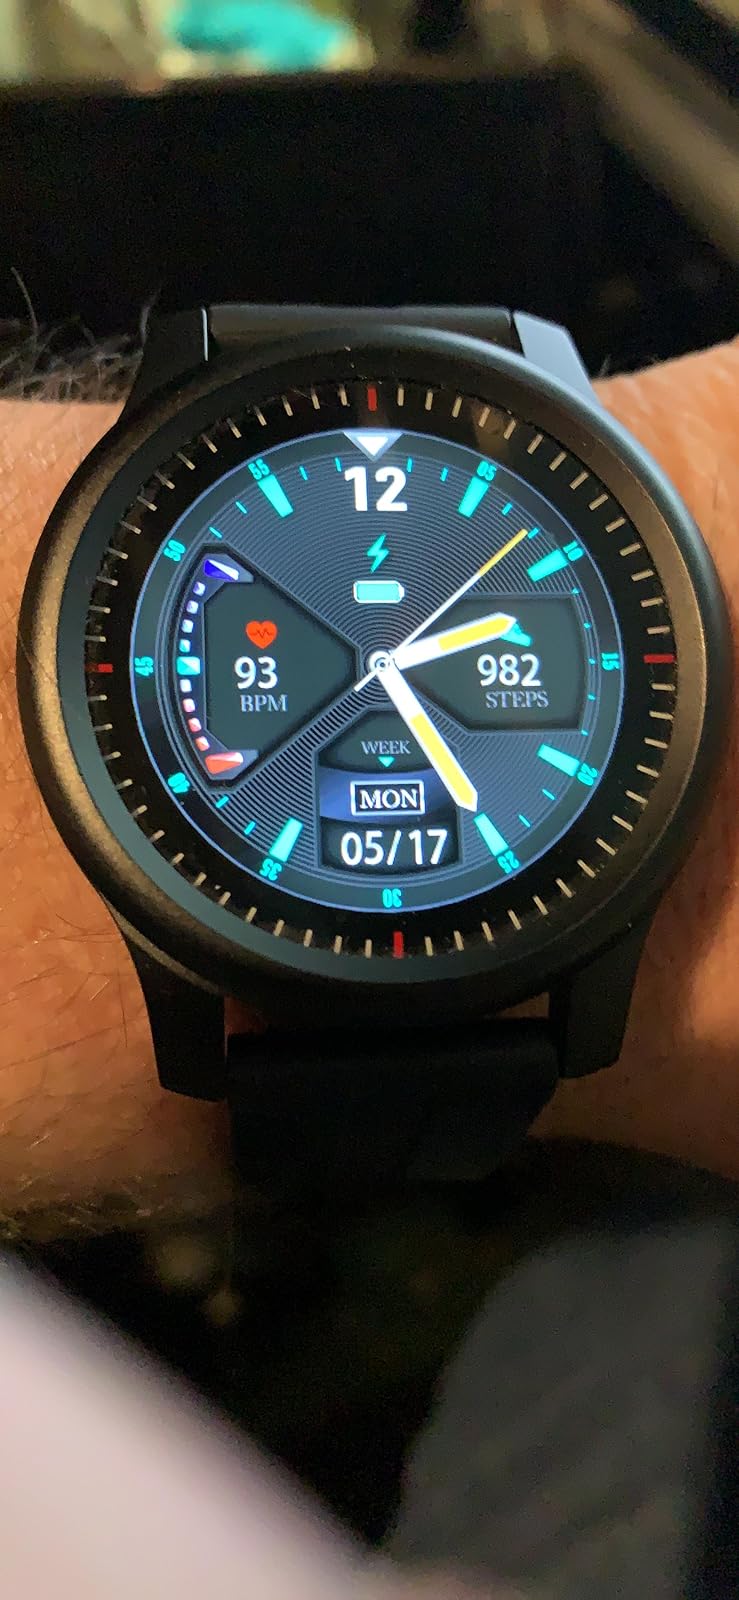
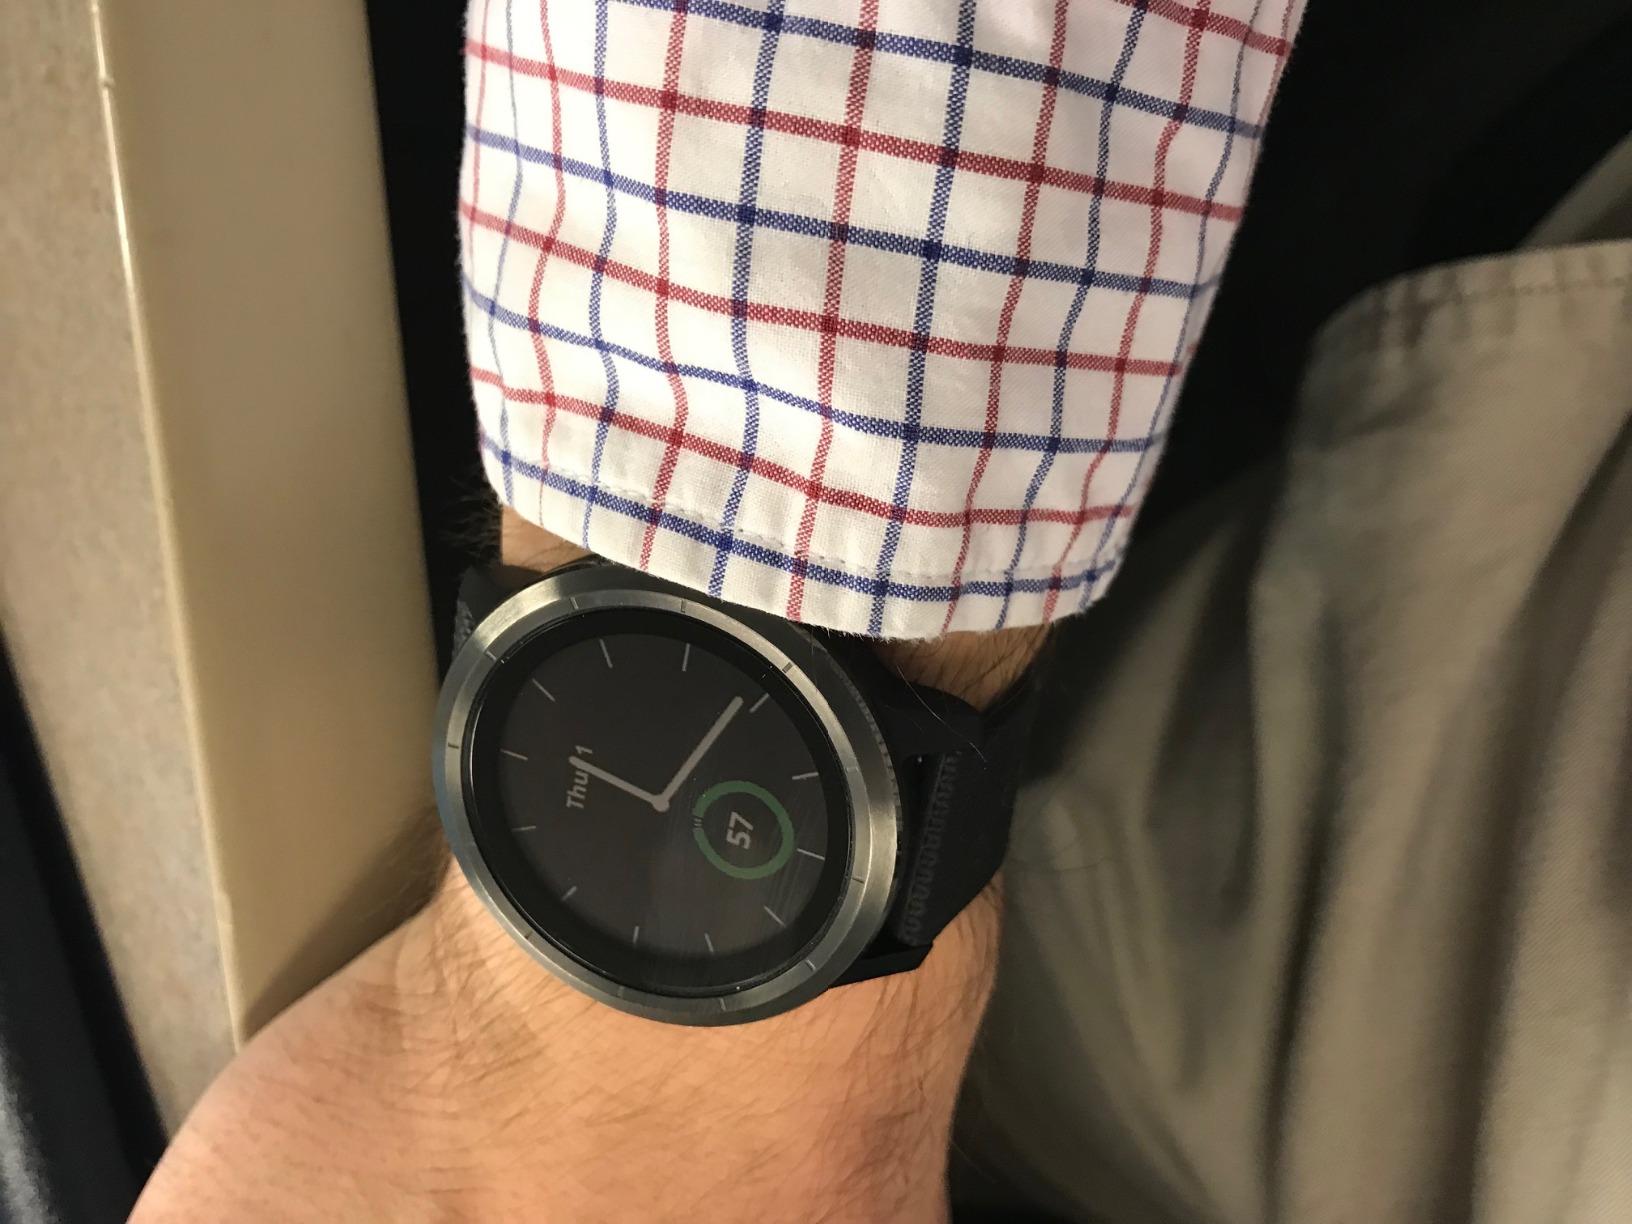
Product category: smartwatch
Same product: no